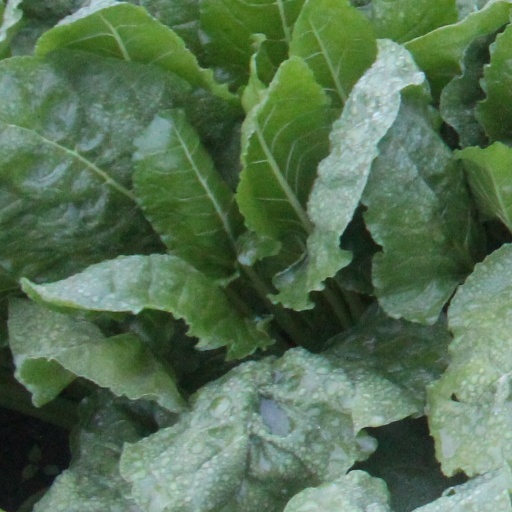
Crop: sugar beet